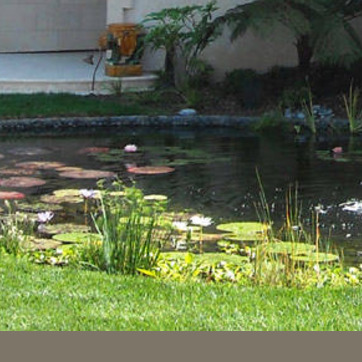
Material: water